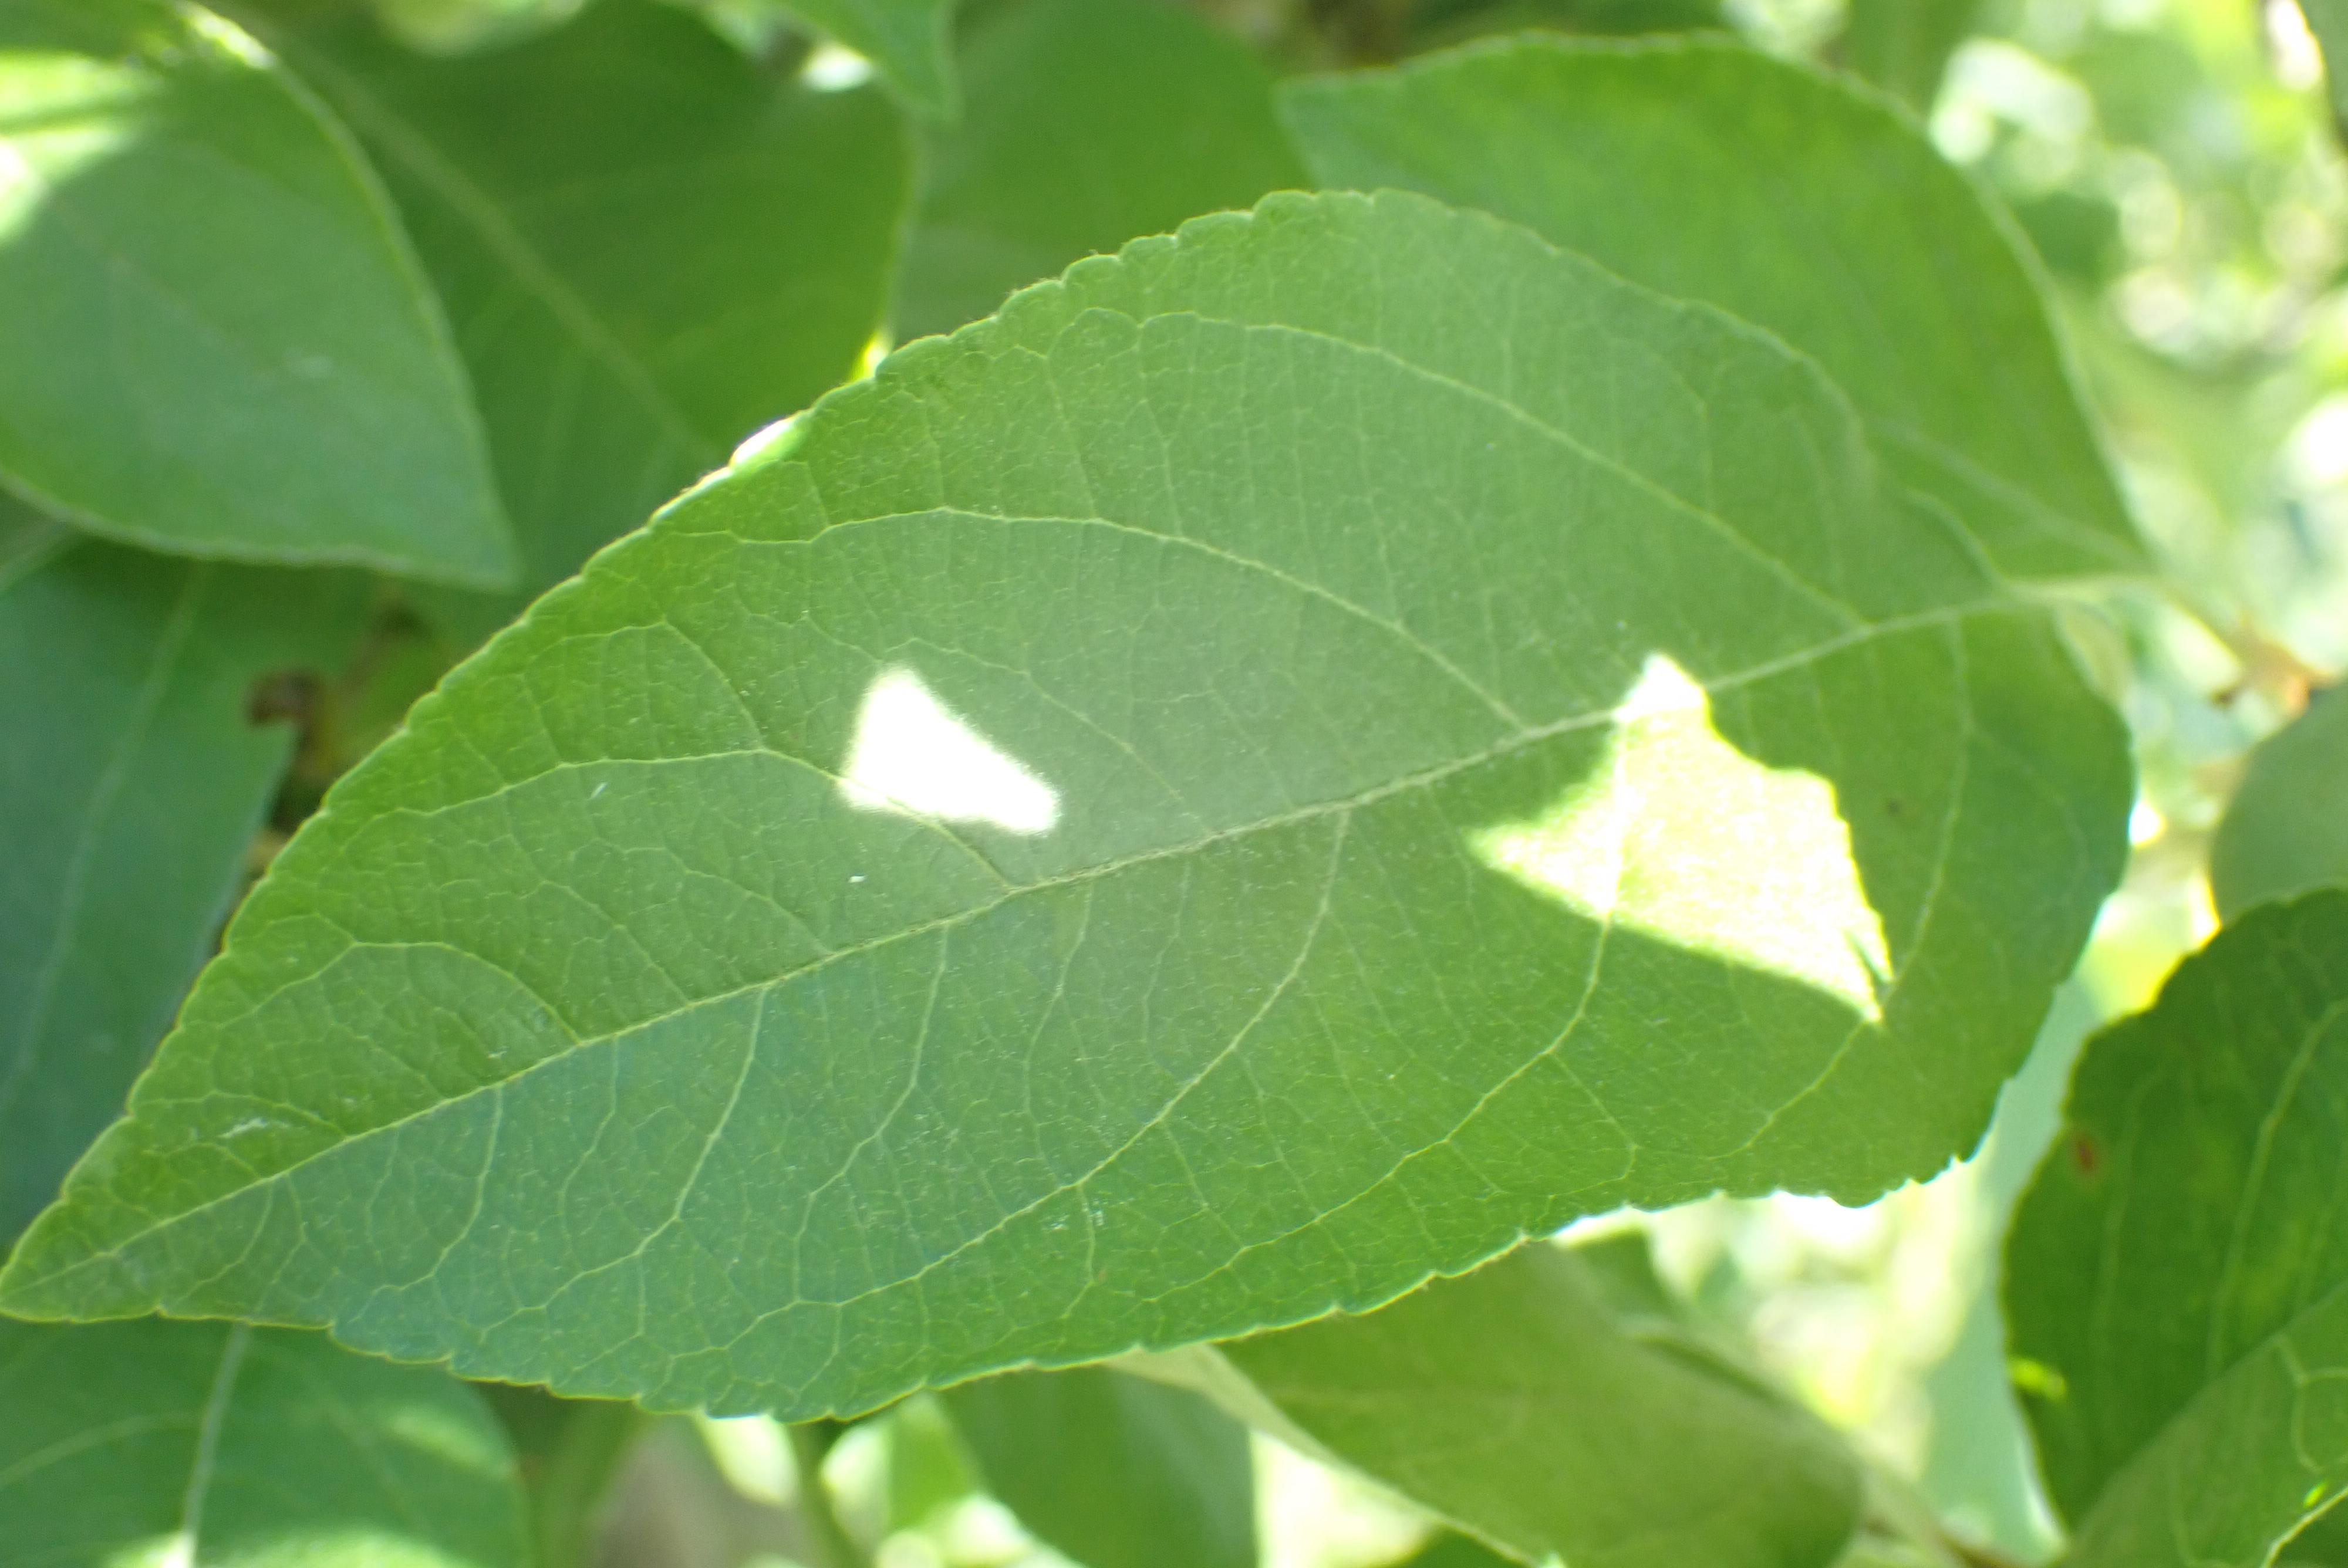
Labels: healthy